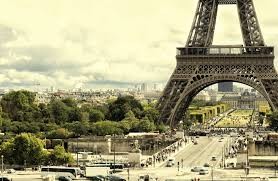
Landmark: Eiffel Tower